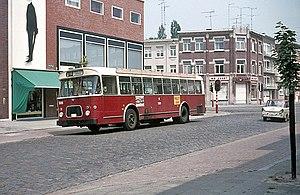
Autobus Van Hool 420 HA St2 de la MIVA n°508 (série 501-515) sur la ligne 16, Van Berckenlaan à Berchem.
Le Van Hool 420 ou Van Hool Fiat 420, de par sa motorisation et certains composants, est un autobus urbain produit par le constructeur belge Van Hool à partir de 1963 et remplacé par le Van Hool Fiat 409.
Le tramway d’Anvers est exploité depuis 1991 par la société De Lijn. Le réseau compte 14 lignes, qui s’étendent sur sept districts de la ville d’Anvers et sept communes limitrophes.